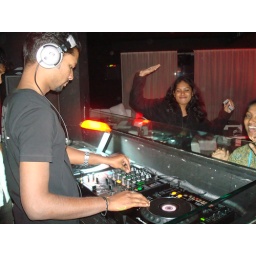
The girl in black is thinking, &amp;quot;Finally he played the 6th track!! Yipppeee!!&amp;quot; he he ;)